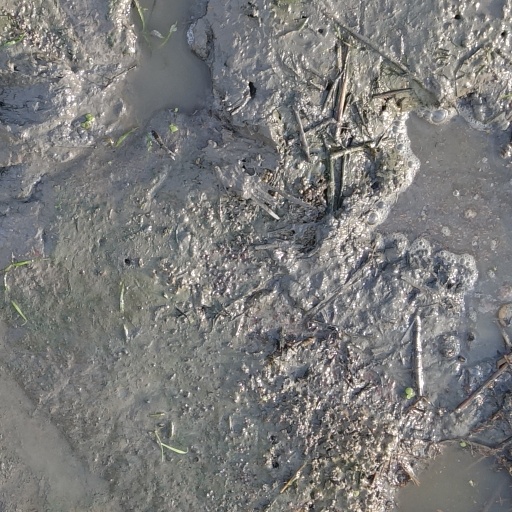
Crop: rice